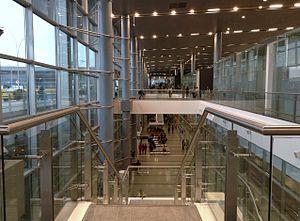
La Colombie, en forme longue la république de Colombie est une république constitutionnelle unitaire comprenant 32 départements. Le pays est situé dans le Nord-Ouest de l'Amérique du Sud ; il est bordé à l'ouest par l'océan Pacifique, au nord-ouest par le Panama, au nord par la mer des Caraïbes, au nord-est par le Venezuela, au sud-est par le Brésil, au sud par le Pérou et au sud-ouest par l'Équateur. La Colombie est le 26ᵉ plus grand pays par sa superficie et le 4ᵉ en Amérique du Sud. Avec plus de 49 millions d'habitants, la Colombie est le 28ᵉ pays le plus peuplé du monde et le 2ᵉ de tous les pays de langue espagnole après le Mexique. La Colombie est une moyenne puissance, la 4ᵉ plus grande économie d'Amérique latine, et la 3ᵉ en Amérique du Sud. La production de café, de fleurs, d'émeraudes, de charbon et de pétrole forme le principal secteur de l'économie colombienne.